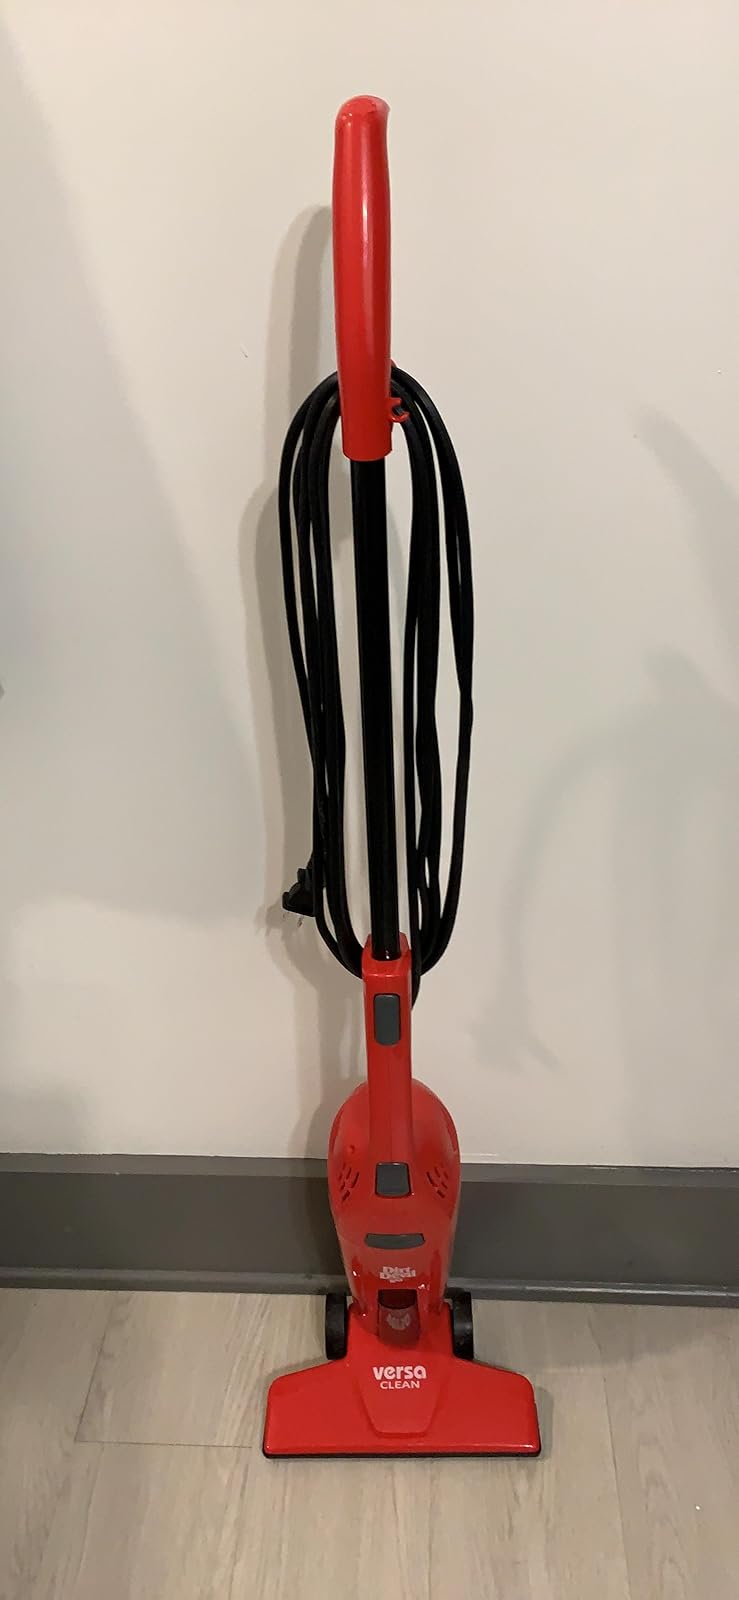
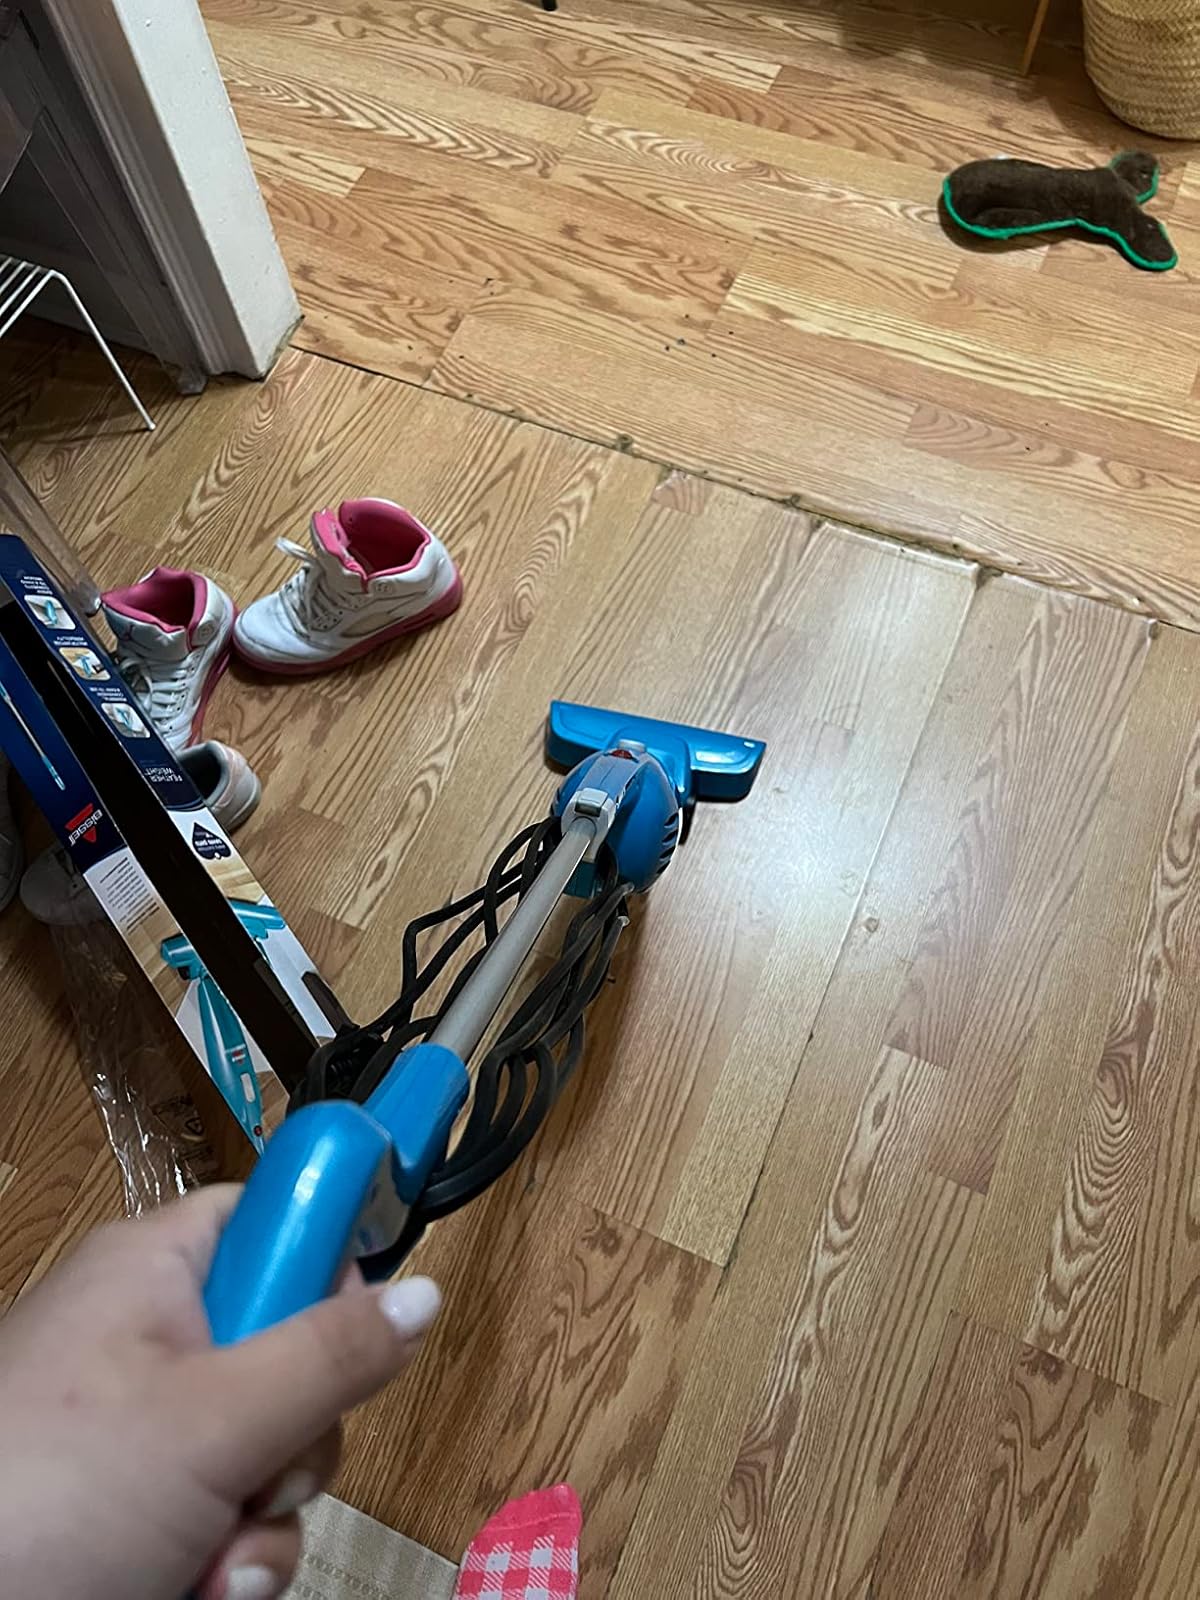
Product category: items_vacuum
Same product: no